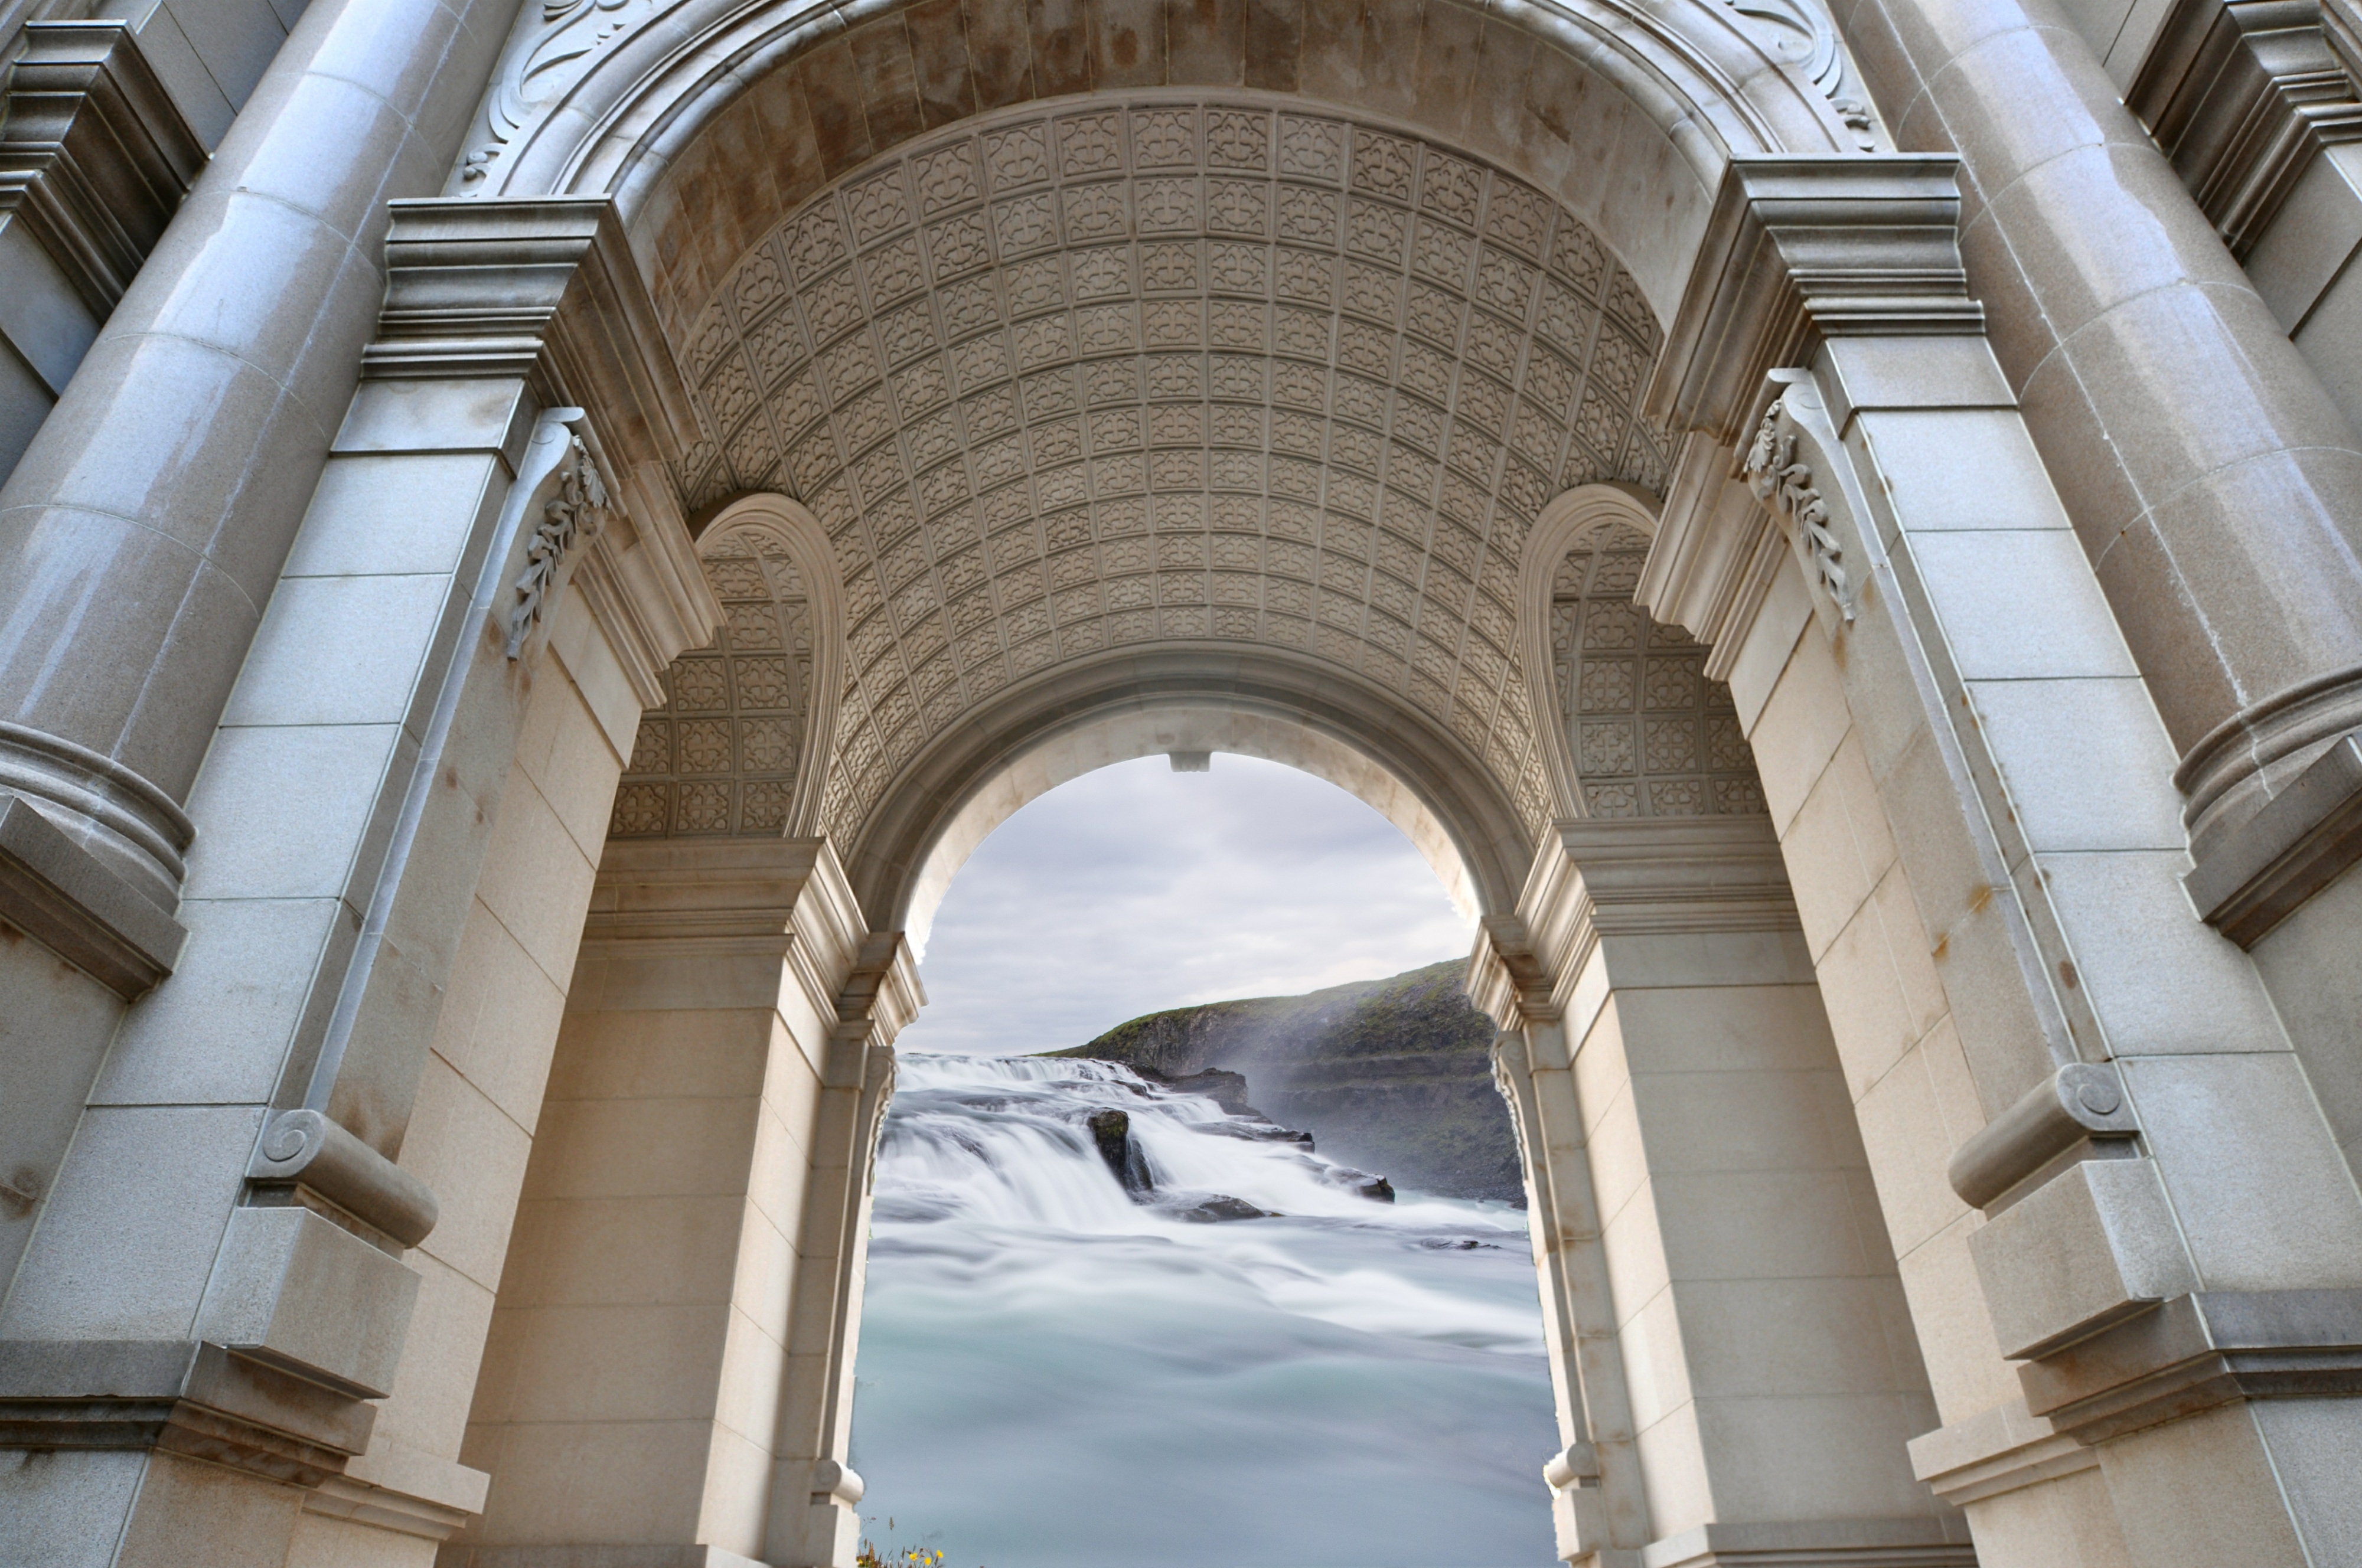
architecture, structure, window, building, arch, column, landmark, facade, church, cathedral, place of worship, temple, monastery, symmetry, arcade, china wind, synthesis, ancient history, late stage